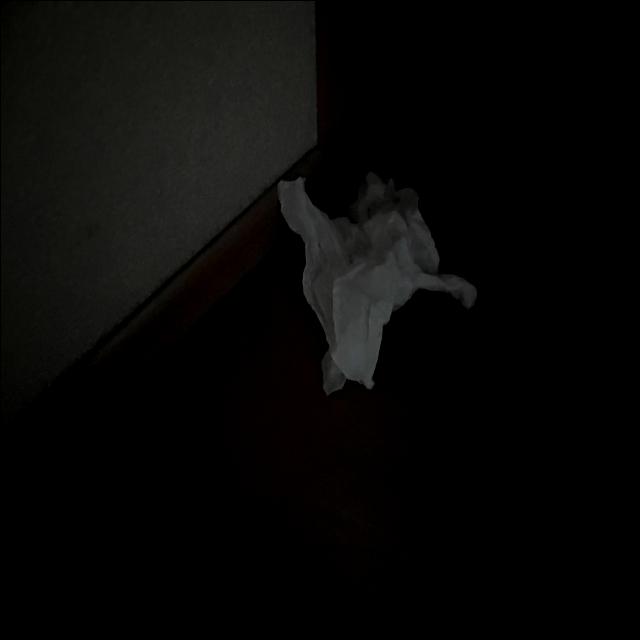
Label: tissues